You're Beautiful

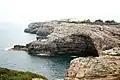
The video for "You're Beautiful" was filmed at Sa Cova Foradada in Portocolom.

The music video for "You're Beautiful" was filmed on 23 March 2005 at Sa Cova Foradada in Portocolom, Mallorca. It was directed by Sam Brown and Robbie Ryan, with Flynn Productions. Blunt removes the upper portion of his clothing in a cold, bare, snowy setting and places all of his personal belongings on the ground. While doing this, seagulls circle overhead like buzzards. At the end of the video, he jumps off a cliff and falls into the water while he sings the lyrics: "But it's time to face the truth, I will never be with you". According to Blunt, he had to jump twice and suffered a split lip in the jumps.